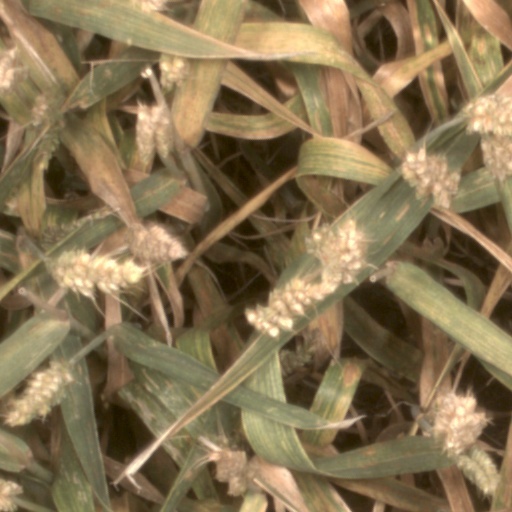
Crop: wheat